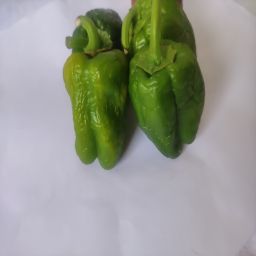
Crop: Bell Pepper
Quality: Ripe